Korean dance

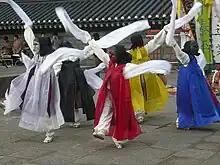
"Jeju obbang gaksichum", a variety of "gaksichum" and one of dances consisting of "Tamnaguk Ibchun gutnori" which had ceased due to the cultural suppression by Imperial Japan during Korea's annexation to Japan

Other Korean dances remained and remain to this day under the ambit of farmers and folk dance groups. Props used in the dances include the long billowing silk scarf of pure white used in the Salpuri dance, drums, hats, swords and others. The props may be peripheral or central to the story of the dance. In the Ghost dance, the entertainer has a joyous reunion with a deceased spouse, only to endure the heartbreak of reseparation, and there may few or no props. On the other hand, the Great Drum dance (one of several forms of drum dances) features a gaudy drum which may be taller than the performer. The drum tempts a monk until finally he succumbs to it and performs a rolling drum.